Misail Pstruch

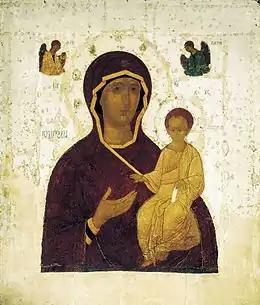
A Dionisius version of the Theotokos of Smolensk (c. 1500)

His real last name was Pestrutsky of Belarusian boyar family Drutsky-Sokolinsky-Babych. Misail established on his funds the Saint Trinity monastery in Czereja (today Chareja, Belarus) where he served as an archimandrite. In the beginning of 1450 he was appointed as the Archbishop of Smolensk. In 1454 (or 1456) he traveled to the Grand Prince of Moscow Vasily the Blind for the miraculous icon of Theotokos of Smolensk that was taken away in 1404. The Grand Prince of Moscow Vasily the Blind released the icon with special church honors and left in Moscow its exact copy.